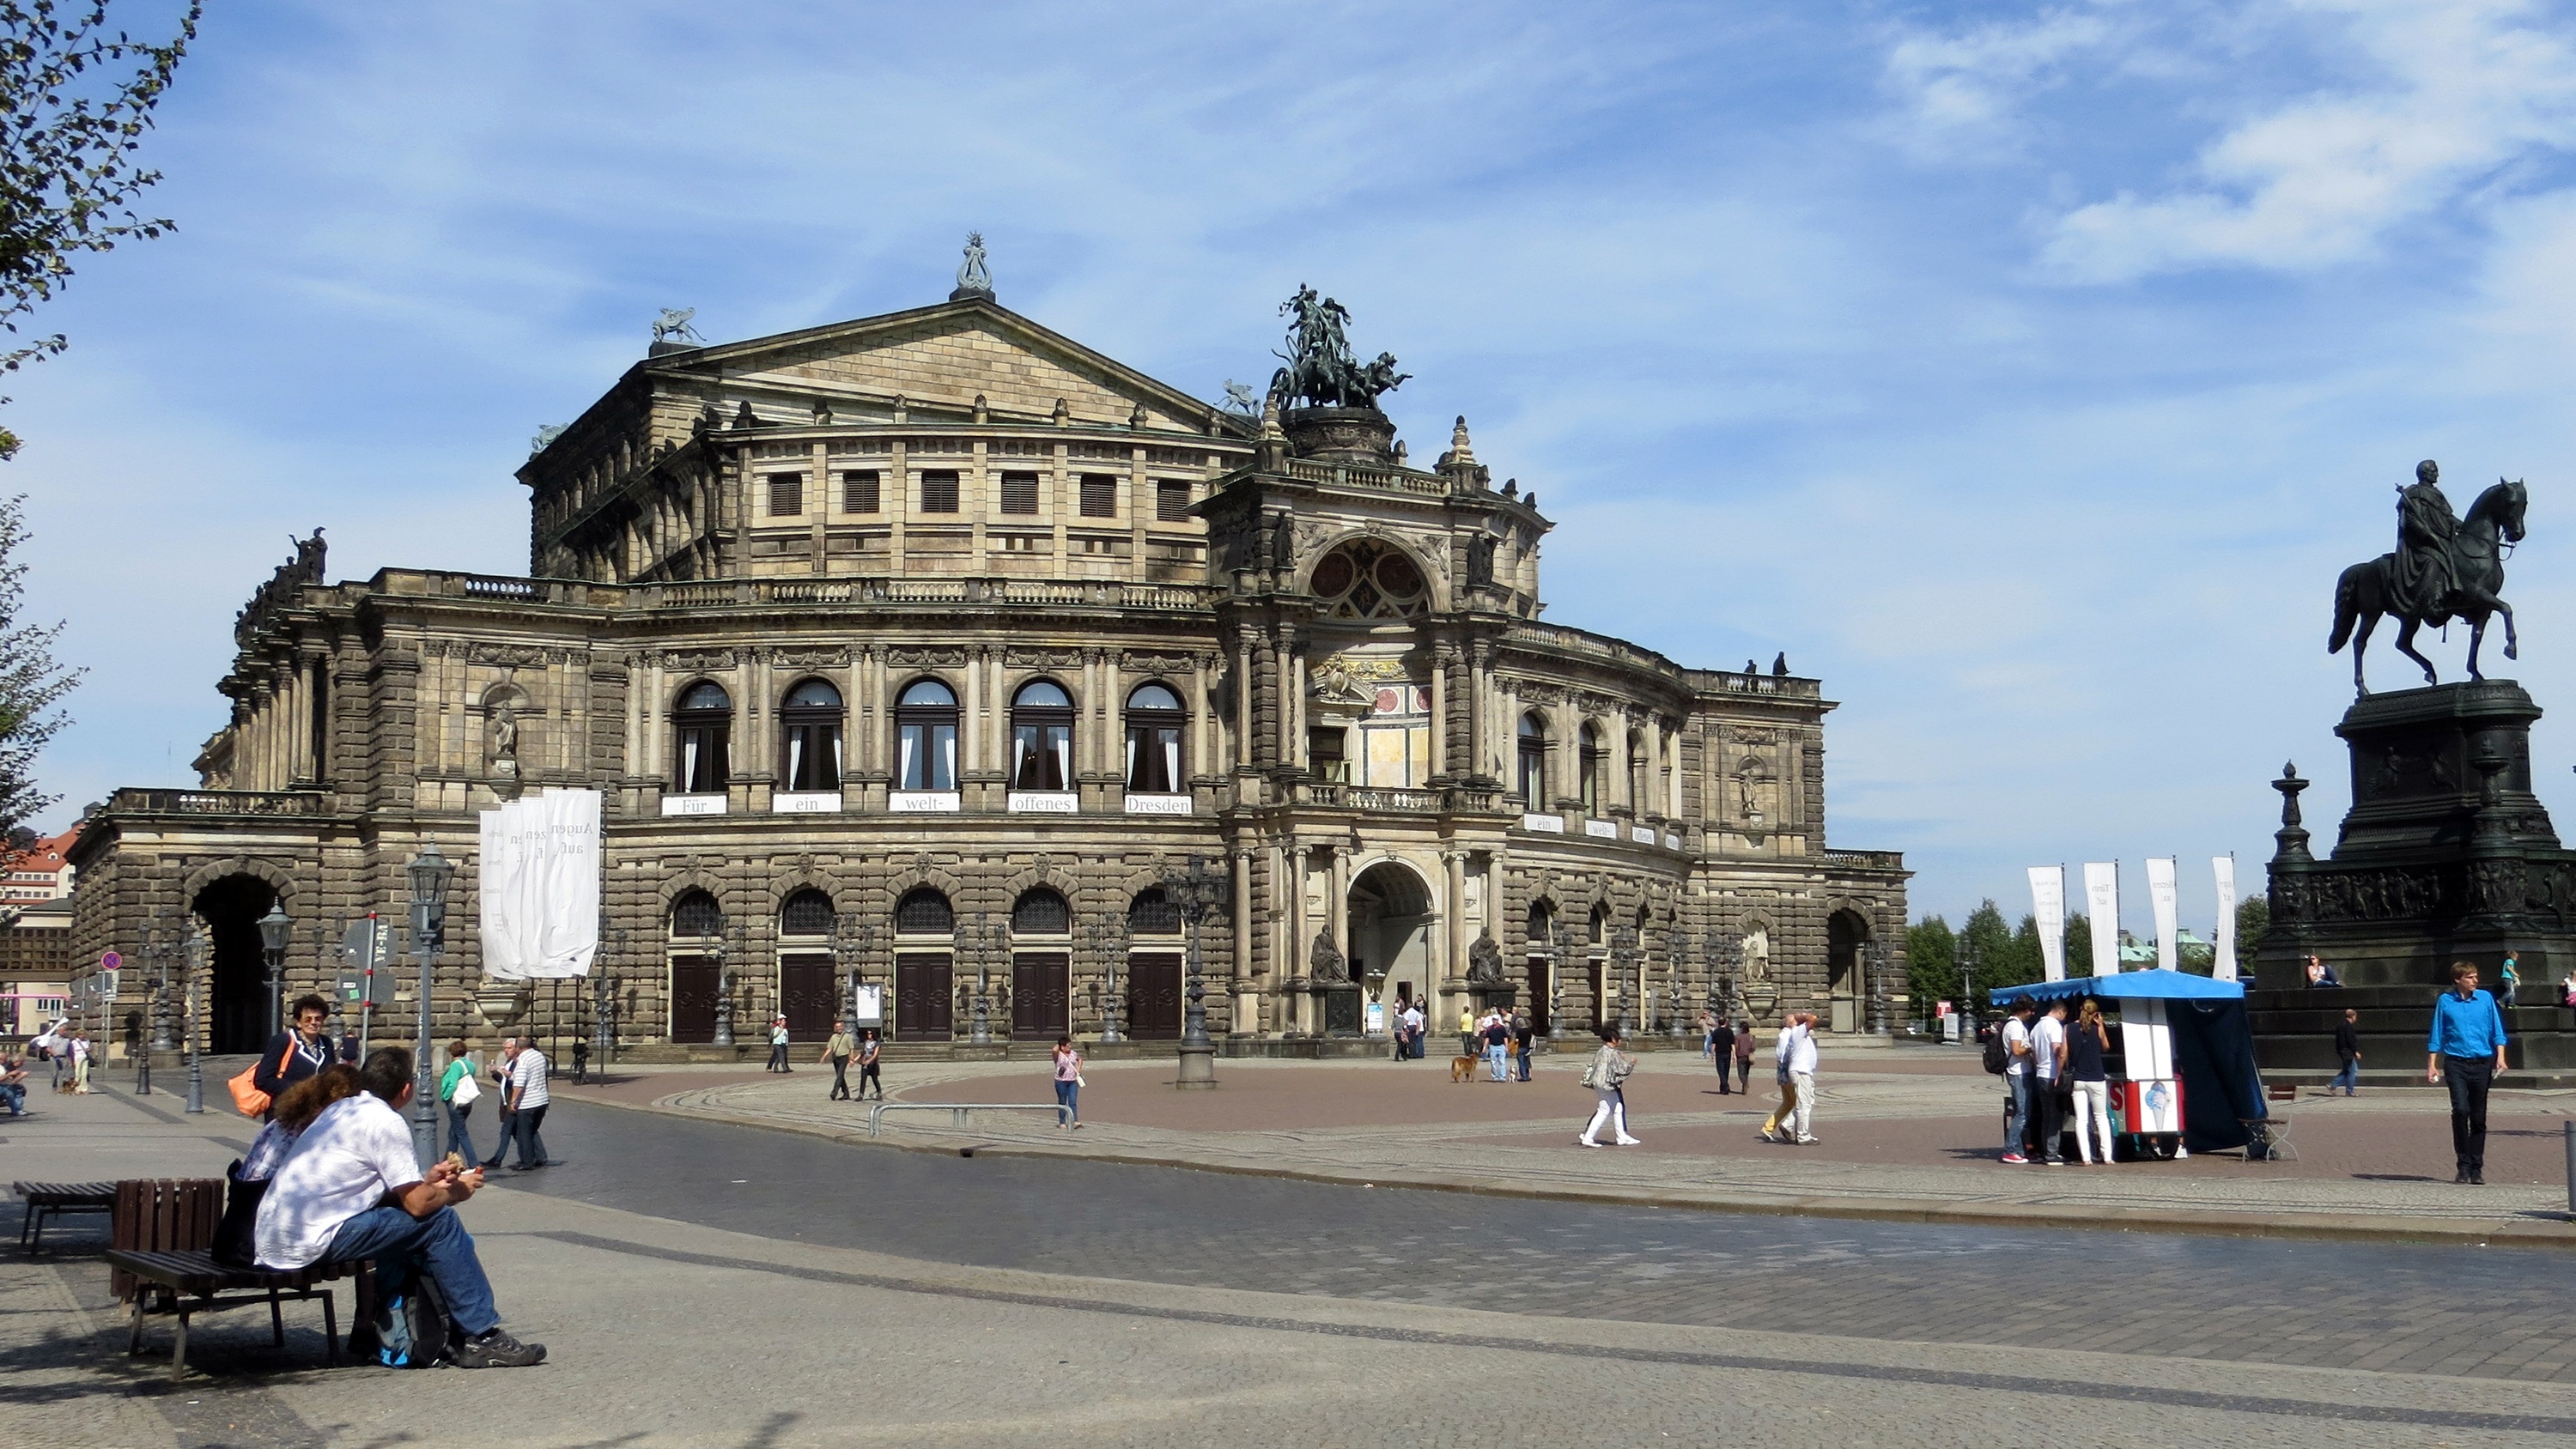
architecture, town, building, palace, city, monument, cityscape, downtown, plaza, landmark, facade, tourism, old town, art, town square, tourist attraction, basilica, historically, dresden, visit, tours, ancient history, music store, semper opera, human settlement